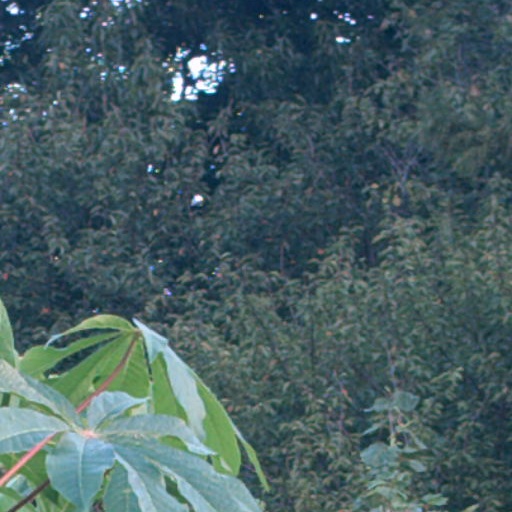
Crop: cassava